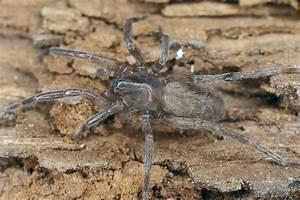
spider